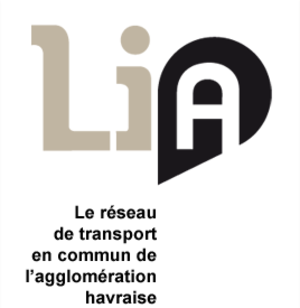
Logo Transports Lia
La société Transdev Le Havre, plus connue sous son nom commercial de LiA, est une entreprise d'exploitation dans le secteur des transports en commun sur le périmètre de la Communauté urbaine Le Havre Seine Métropole. Filiale de Transdev, elle dessert la ville du Havre et les 54 communes de communauté urbaine de l'agglomération havraise, du canton de Criquetot-L'Esneval et de Caux Estuaire.